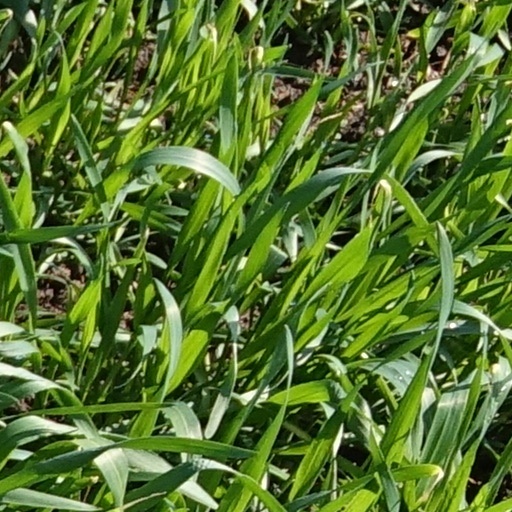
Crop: wheat